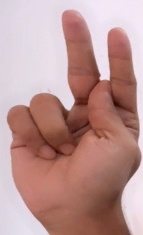
ASL sign: K